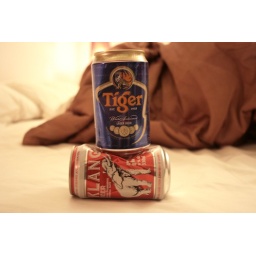
Tigers vs. Elephants, orange and blue vs. crimson and white, in the land of beer cans, Auburn is the clear winner